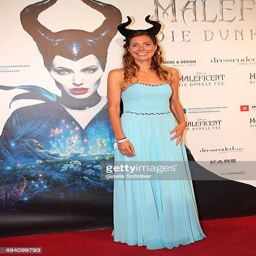
woman attends the gala screening at person